Bucking the Line

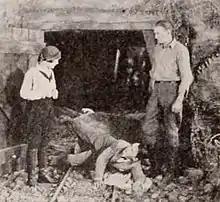

Bucking the Line is a 1921 American silent drama film directed by Carl Harbaugh and starring Maurice 'Lefty' Flynn, Molly Malone and Kathryn McGuire.